Wish Upon a Star

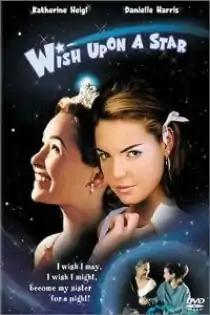
DVD cover

Wish Upon a Star is a 1996 American fantasy comedy-drama television film directed by Blair Treu, written by Jessica Barondes, and starring Katherine Heigl and Danielle Harris. The film focuses on two teenage sisters who magically swap bodies after wishing on a shooting star. The tagline of the film is "I Wish I May, I Wish I Might, Become My Sister For A Night!".